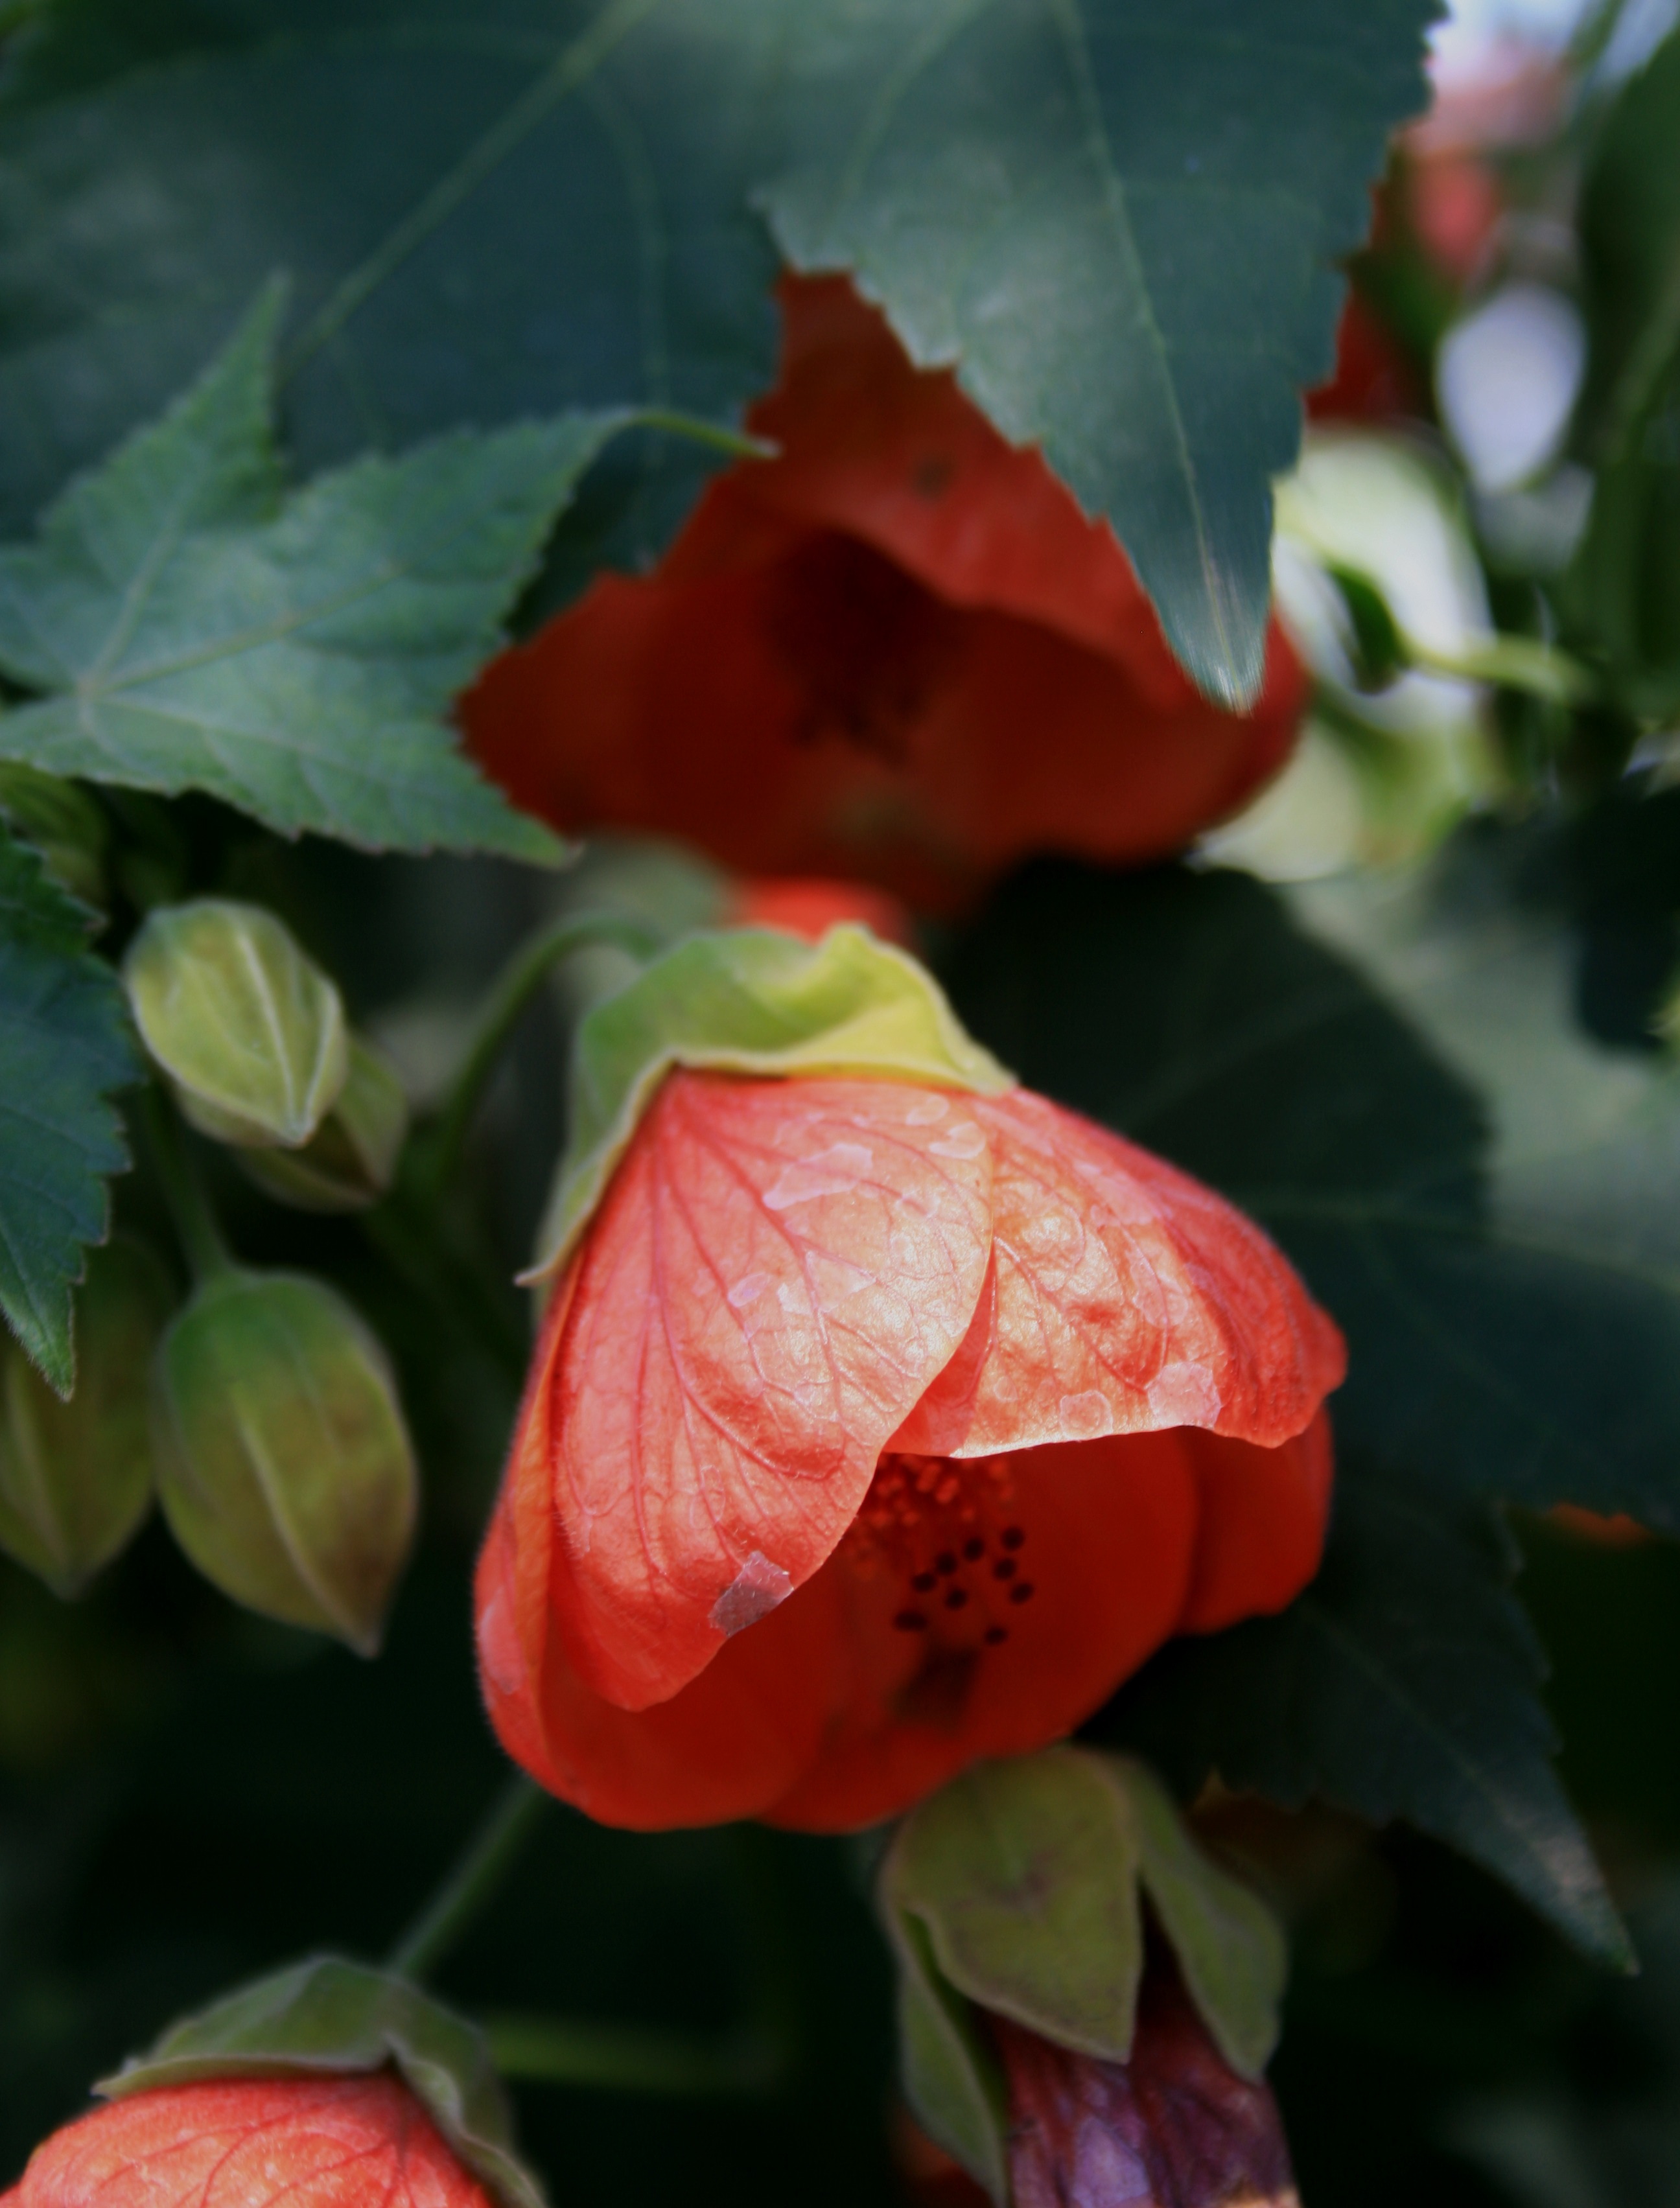
plant, leaf, flower, petal, foliage, red, botany, garden, flora, buds, delicate, hibiscus, light green, macro photography, precious, flowering plant, bell shaped, sub tropical, land plant, greentropical